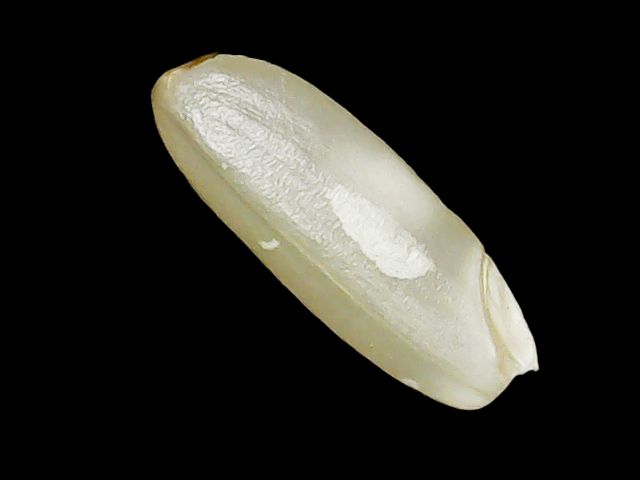
Rice variety: Binadhan23